Hannibal, Missouri

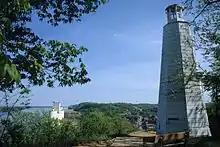
Mark Twain Memorial Lighthouse

Hannibal is on the west side of the Mississippi River in southeastern Marion County and is situated across the river from East Hannibal, Illinois. The next city upriver is Quincy, Illinois, to the north, while the next city downriver is Louisiana, Missouri, to the south.